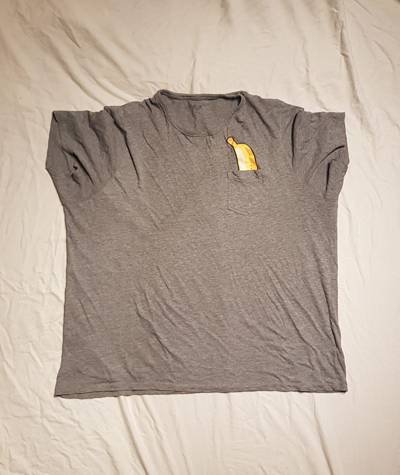
Waste category: clothes